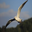
Label: bird